Santarém, Pará

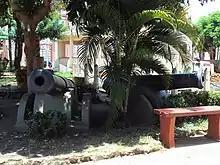
Cannons from the Tapajós Fortress

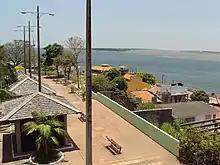
Mirante do Tapajós Square

The first written references to the Tapajós Indian settlement in the area date back to 1542, when Francisco Orellana sacked one of their corn plantations.